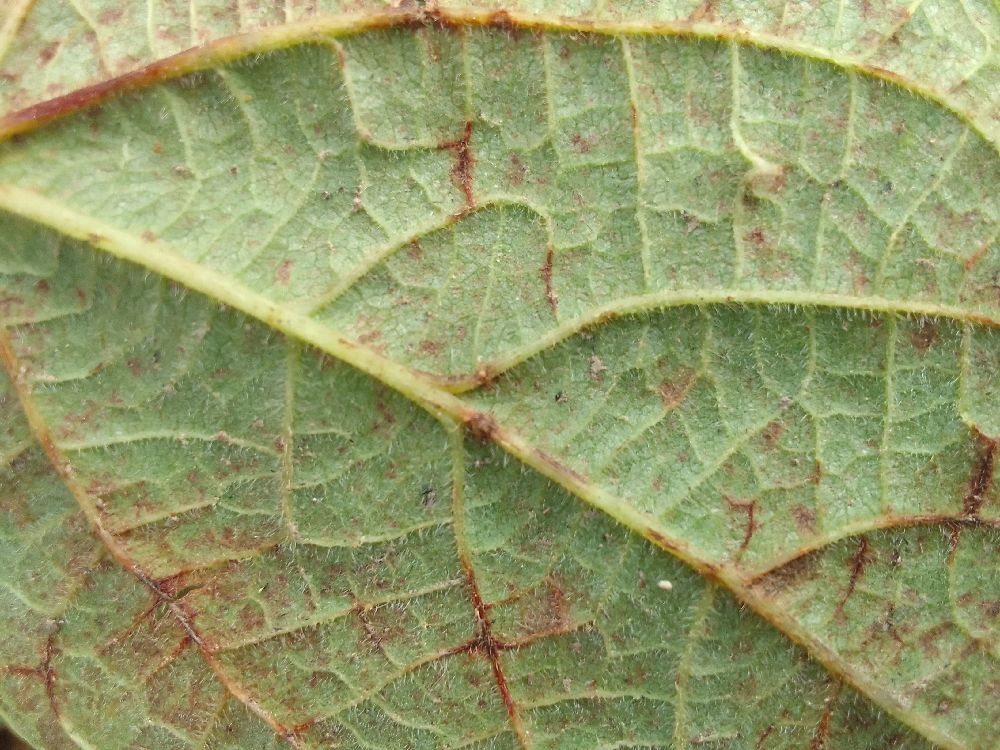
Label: anthracnose